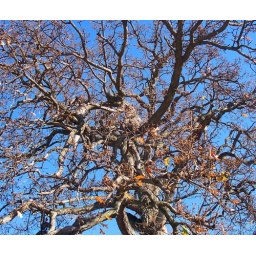
Oak tree against blue sky